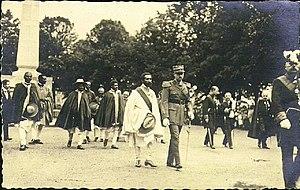
Luxembourg, visite du Ras-Taffari au Monument des Volontaires luxembourgeois de la Grande Guerre (Gëlle Fra) le 25 mai 1924.